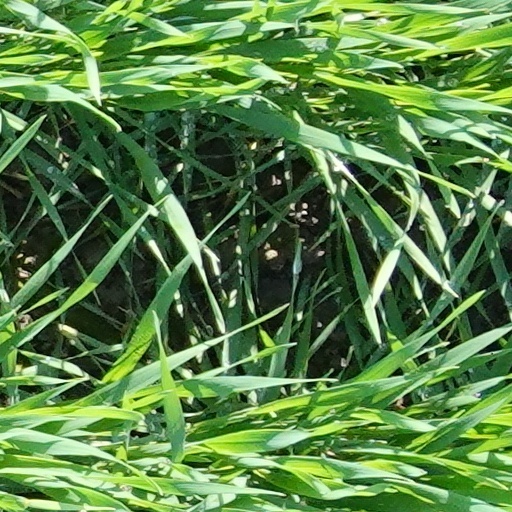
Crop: wheat